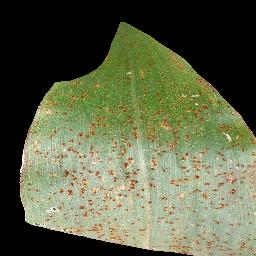
Label: Corn_(Maize)___Common_Rust